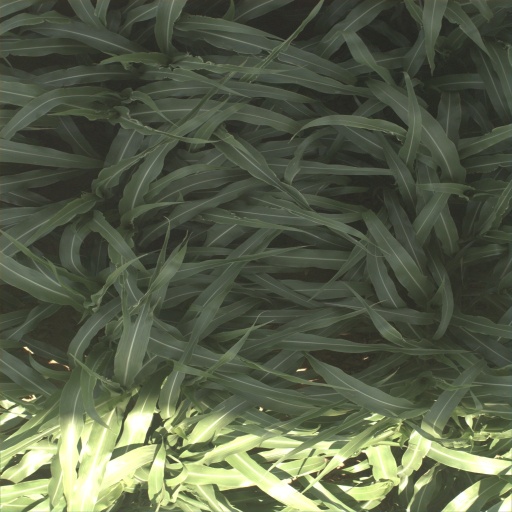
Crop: sorghum